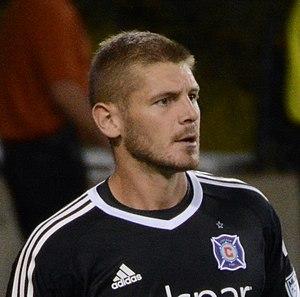
Matt Lampson est un joueur américain de soccer né le 6 septembre 1989 à Cleveland au Tennessee. Il joue au poste de gardien de but au Crew SC de Columbus en MLS.